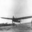
Label: airplane